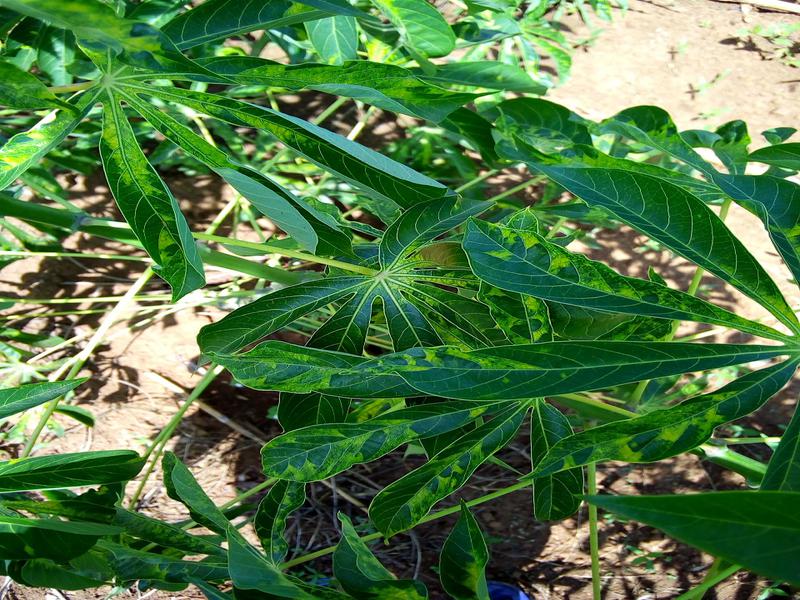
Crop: cassava
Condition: mosaic_disease